Spirit of the Wind

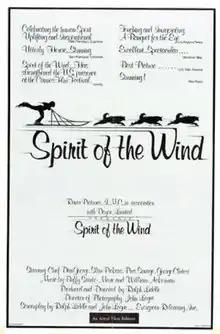

Spirit of the Wind (also known as Attla) is a 1979 American Northern film directed by Ralph Liddle and starring Chief Dan George, Slim Pickens, Pius Savage, and George Clutesi.